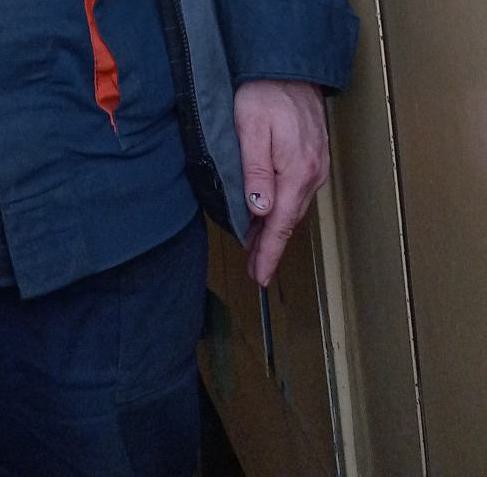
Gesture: no_gesture